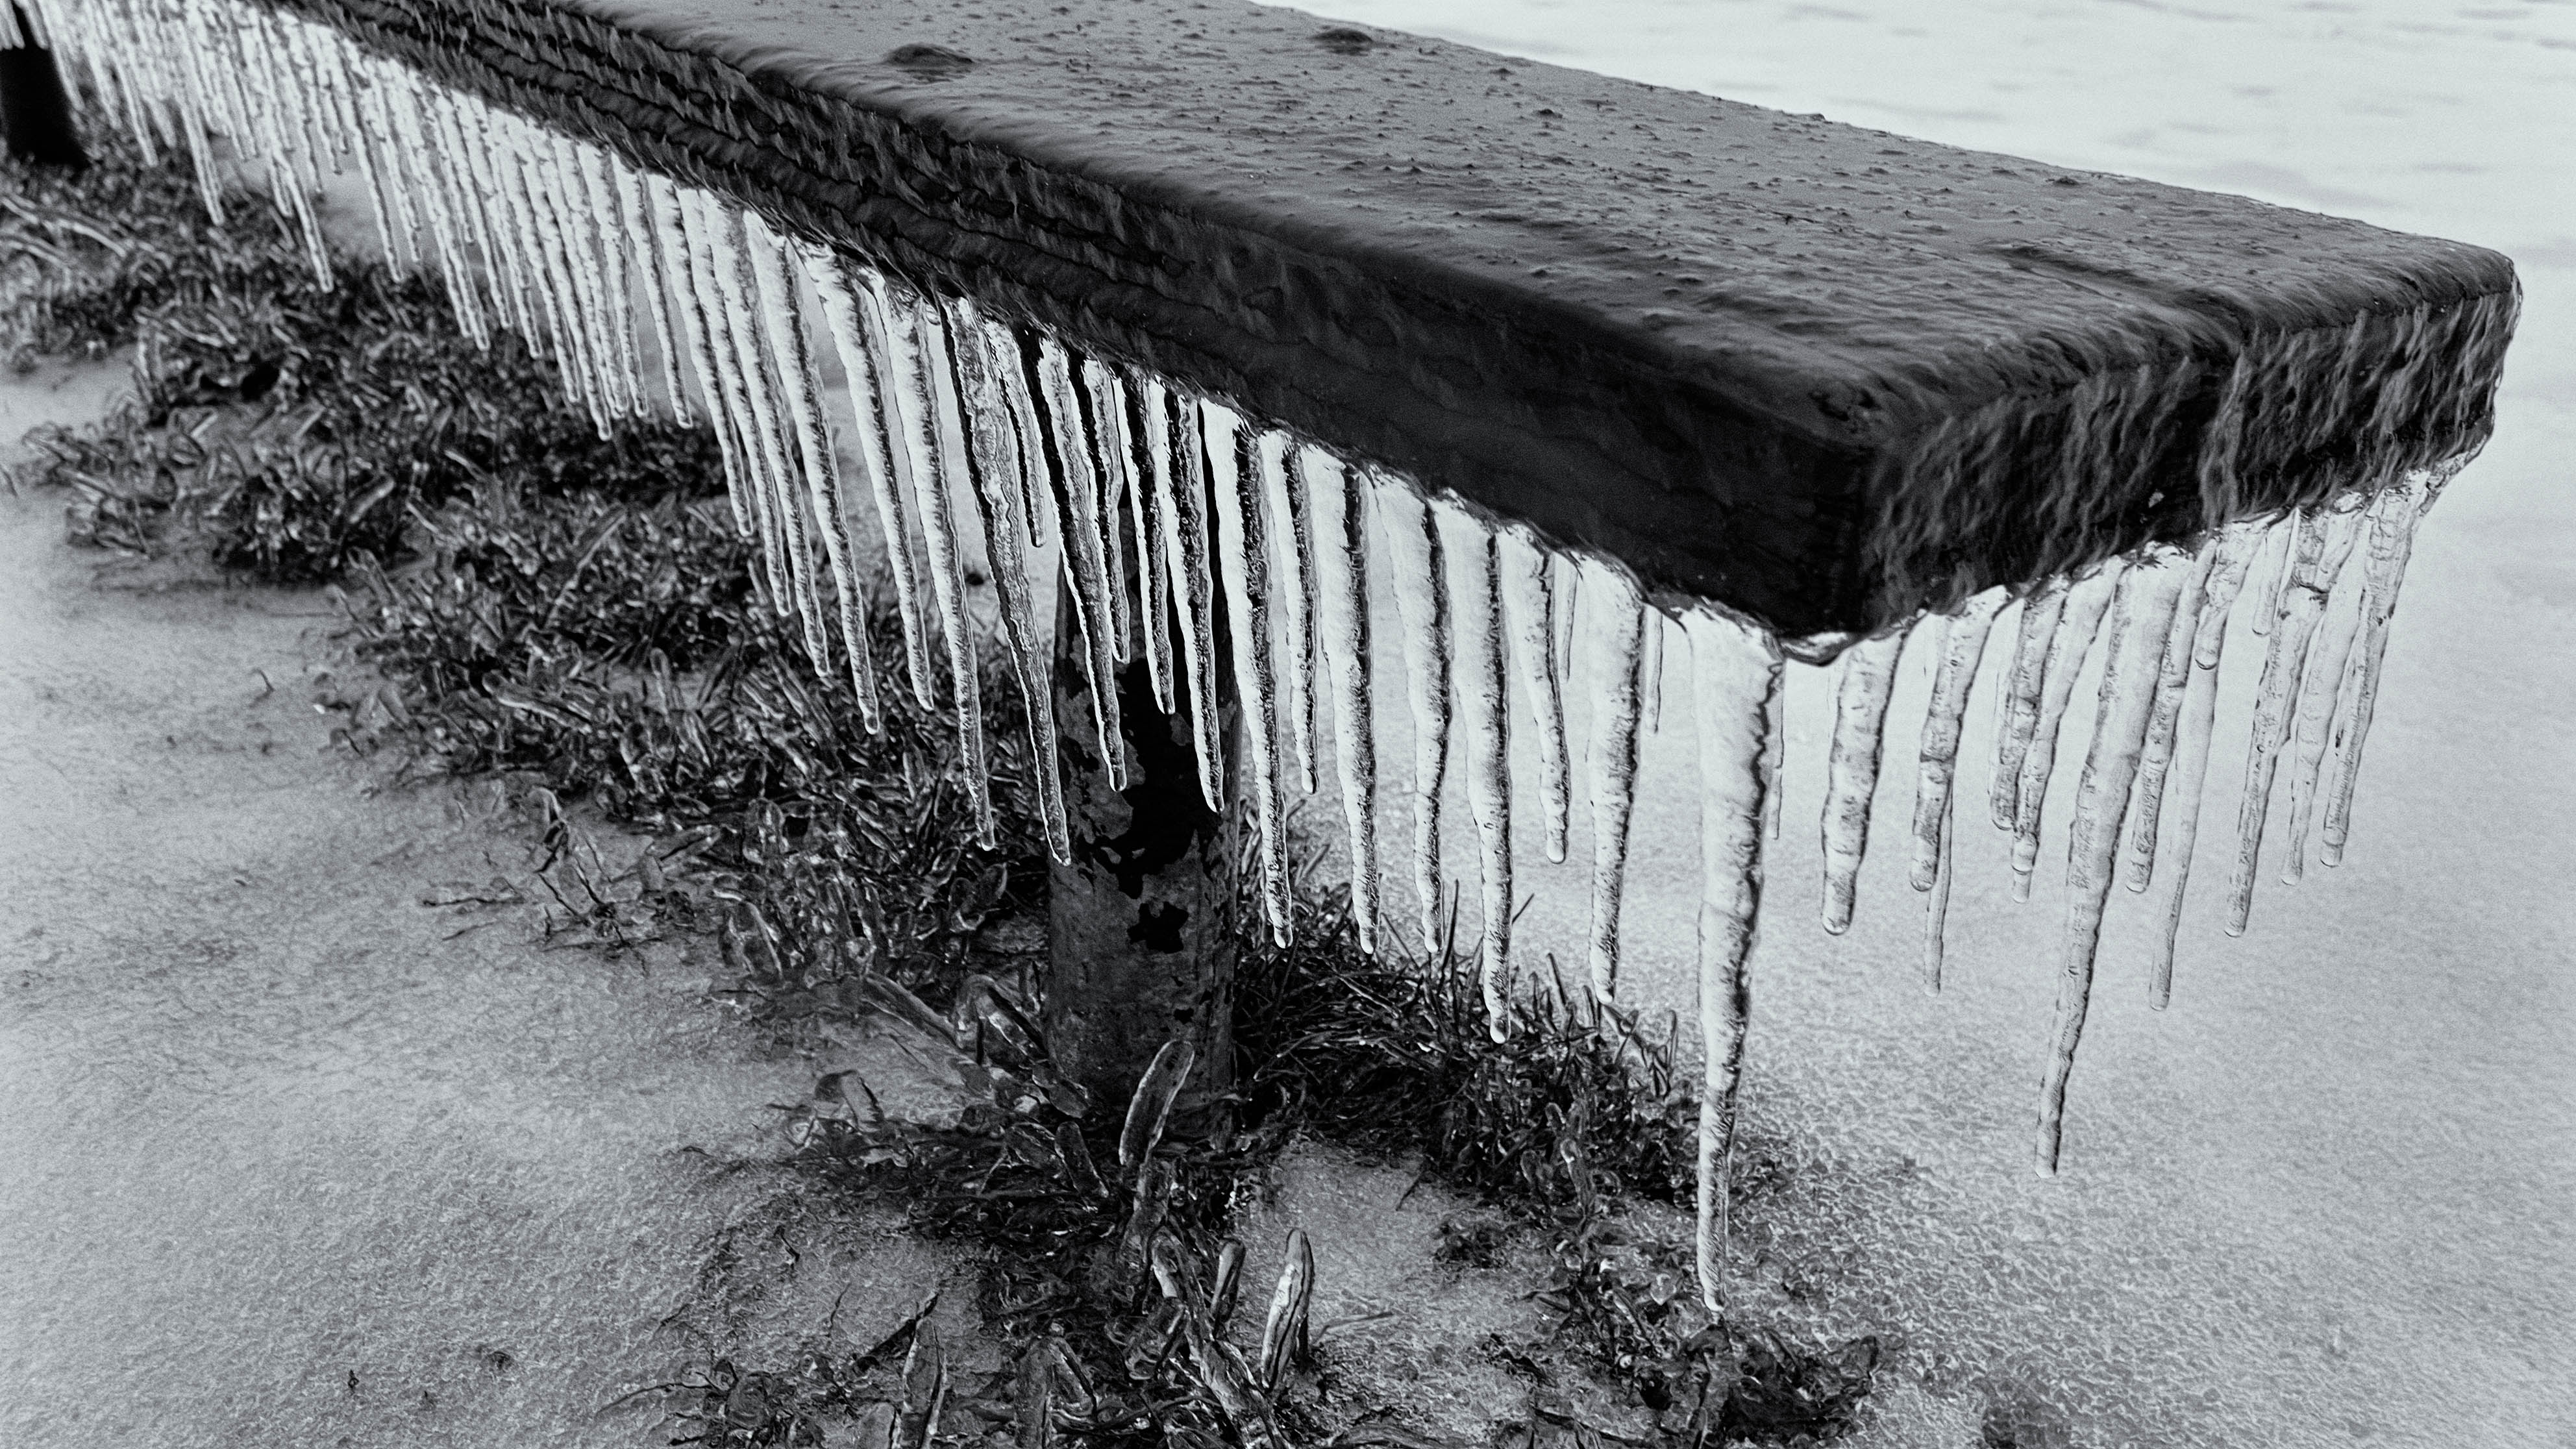
snow, cold, winter, black and white, wood, white, bench, frost, ice, weather, frozen, black, monochrome, season, material, canada, mississauga, ontario, lumix, panasonic, dmc, lx7, panasoniclumixdmclx7, icicles, freezing, monochrome photography